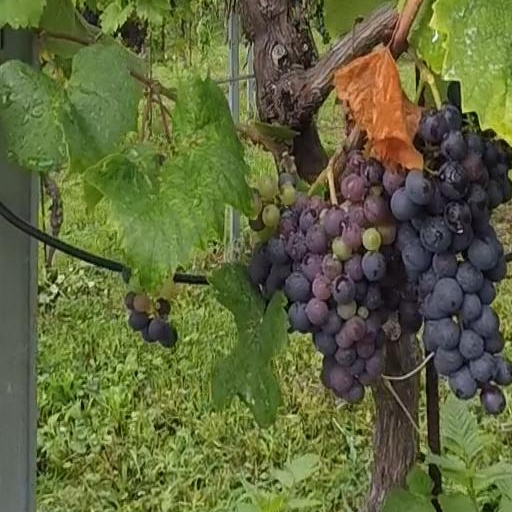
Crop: grape